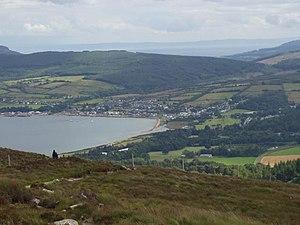
John Mackinnon Robertson, né le 14 novembre 1856 sur l'île d'Arran à Brodick et mort le 5 janvier 1933 à Londres, est un écrivain écossais, philosophe, érudit, autodidacte, journaliste, sociologue, homme politique, économiste, défenseur de la laïcité, de la thèse mythiste concernant le Christ et du rationalisme.